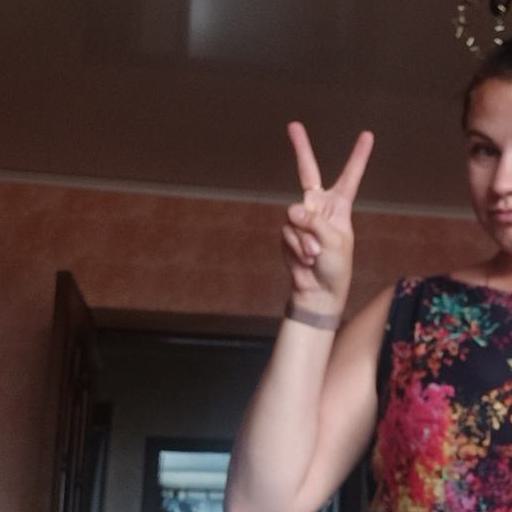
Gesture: peace